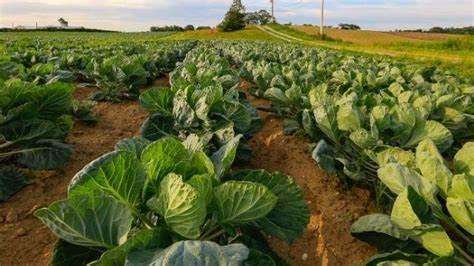
Kabichi, mojawapo ya mazao ya biashara ambapo wakulima huuza na kujipatia kipato. Hapa zao hili linaolekana likiwa shambani likiwa limepandwa vizuri kwa mstari ili liweze kustawi baada ya kupata nafasi na rutuba nzuri ya udongo.